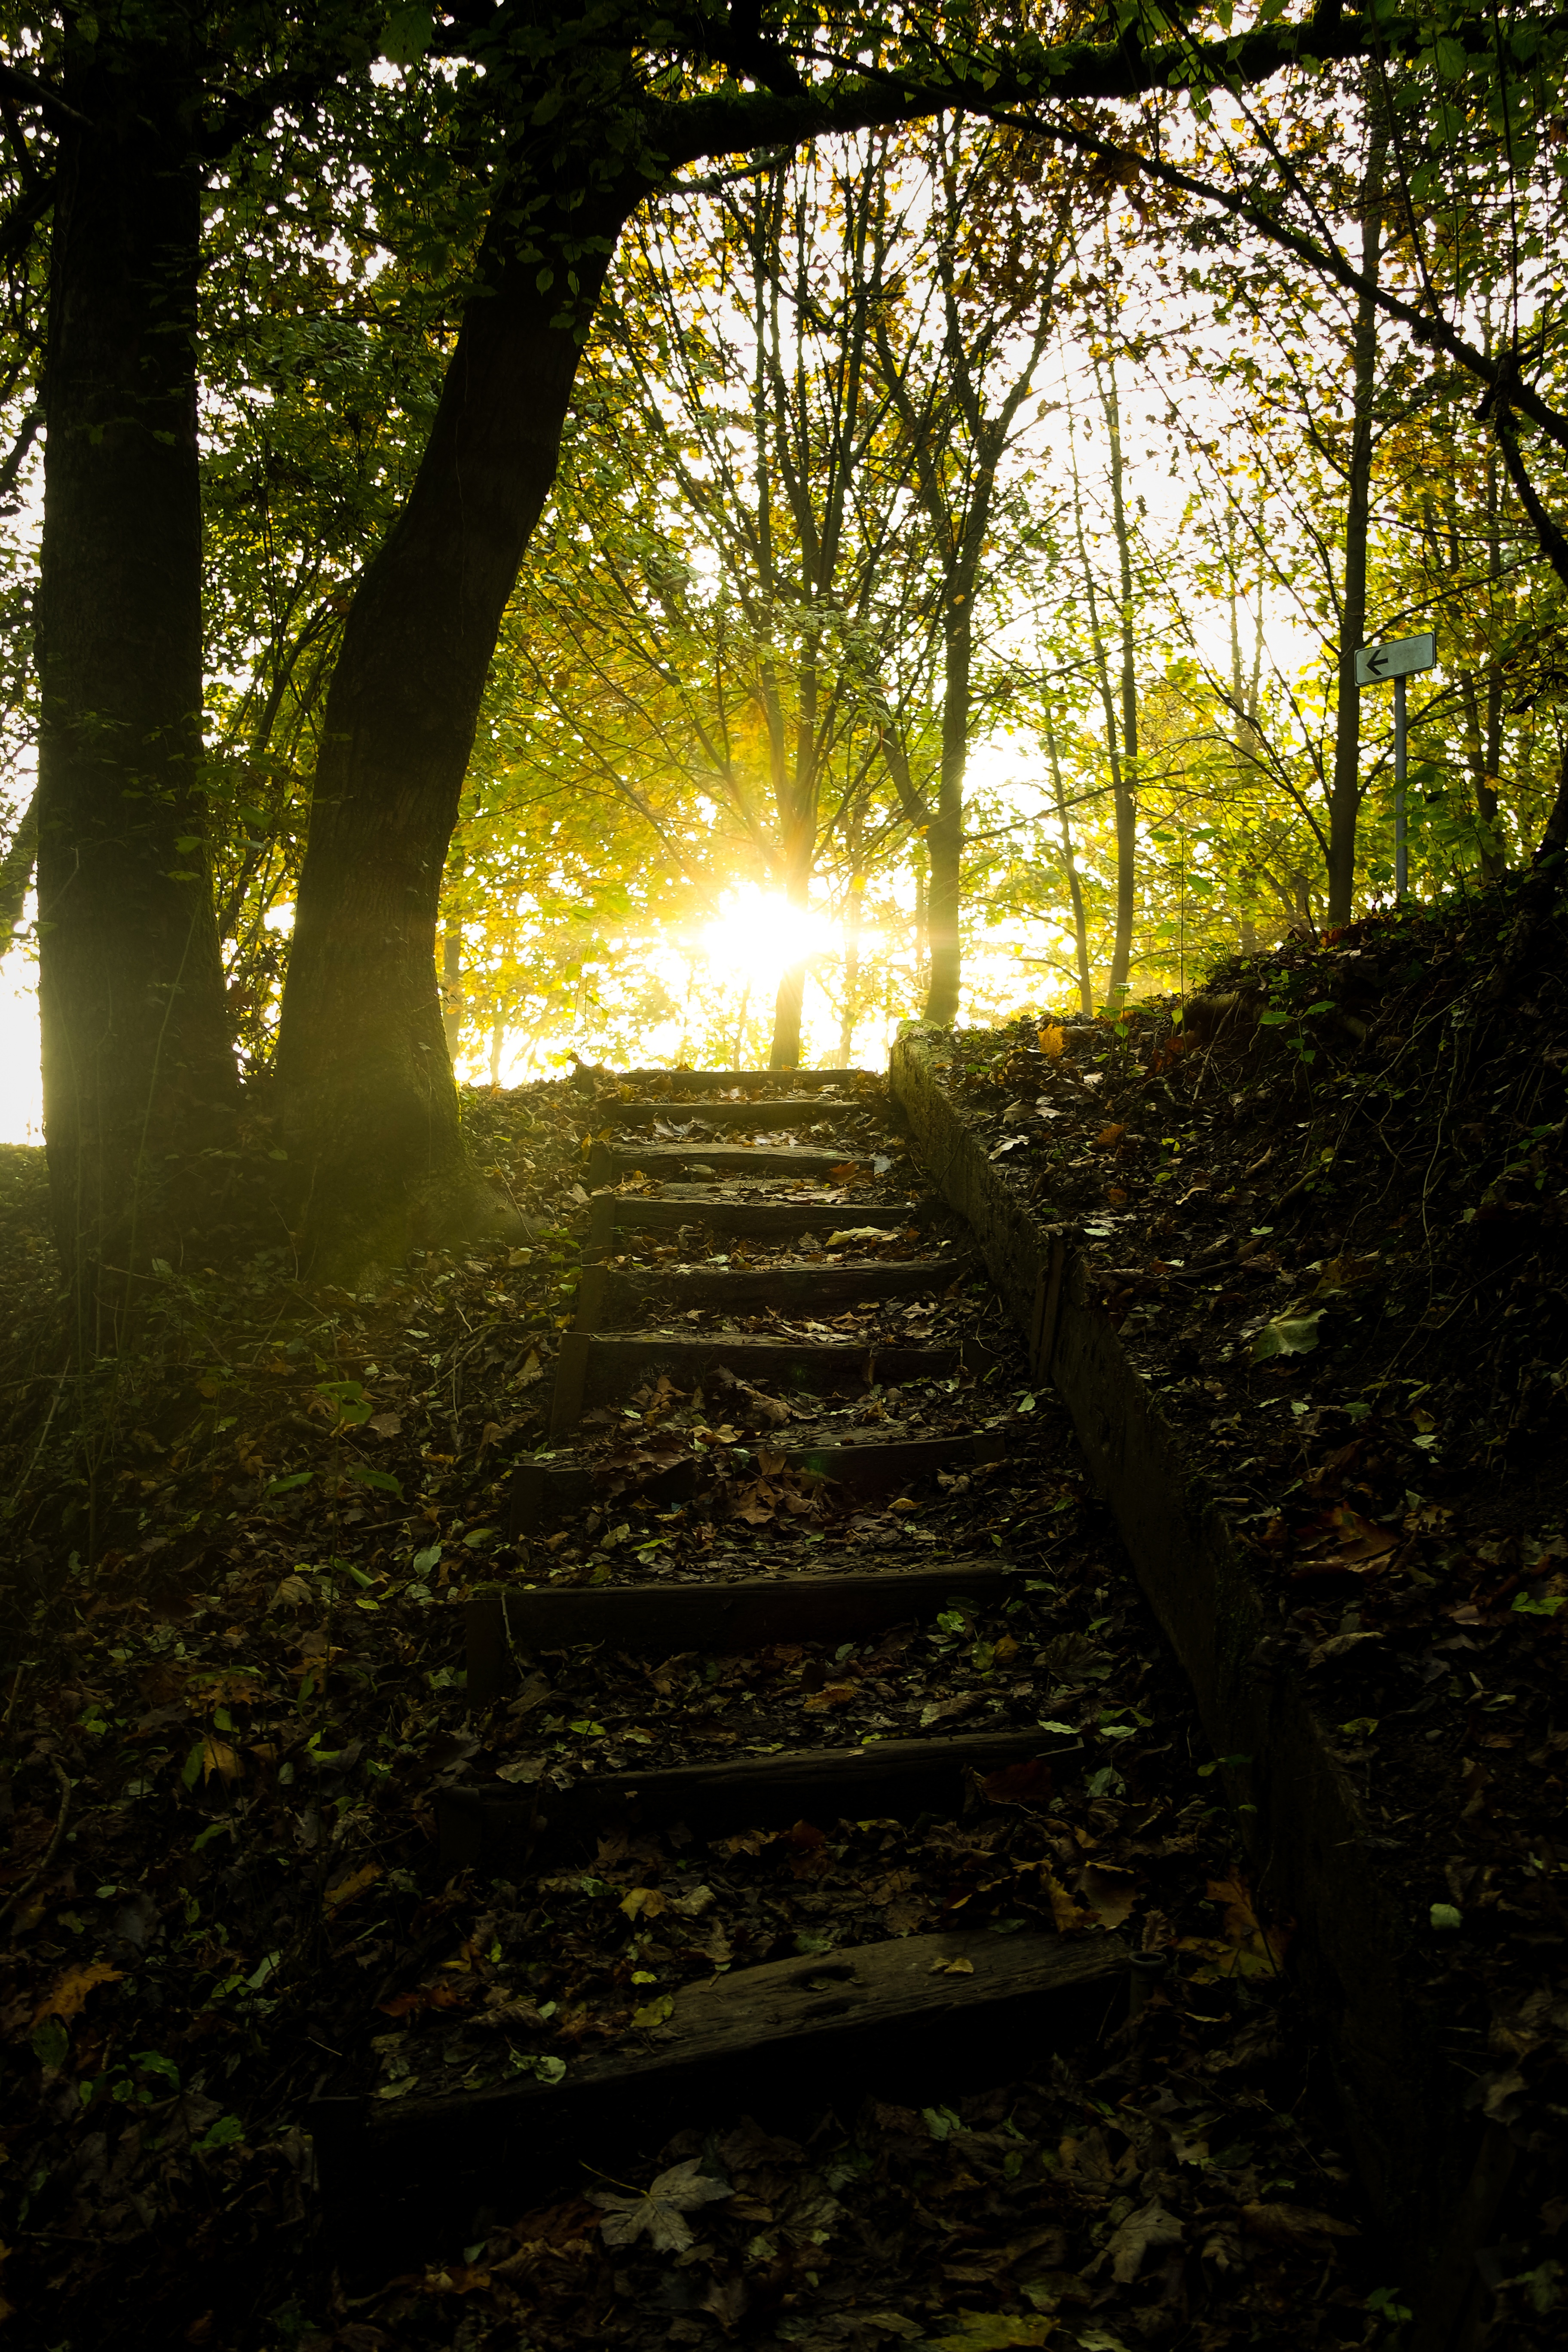
tree, nature, forest, branch, light, plant, sun, sunset, sunlight, morning, leaf, flower, green, reflection, autumn, darkness, season, woodland, habitat, natural environment, atmospheric phenomenon, woody plant